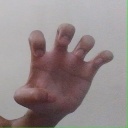
अक्षर: झ